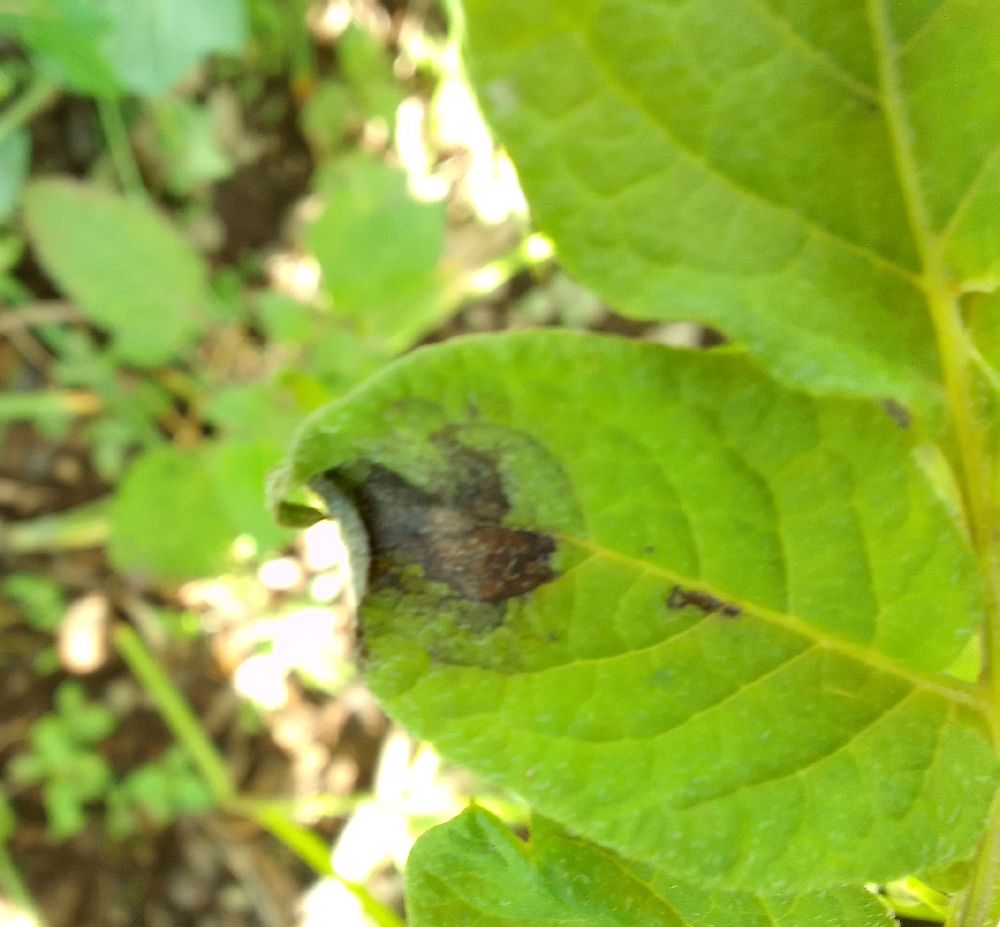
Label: Late blight